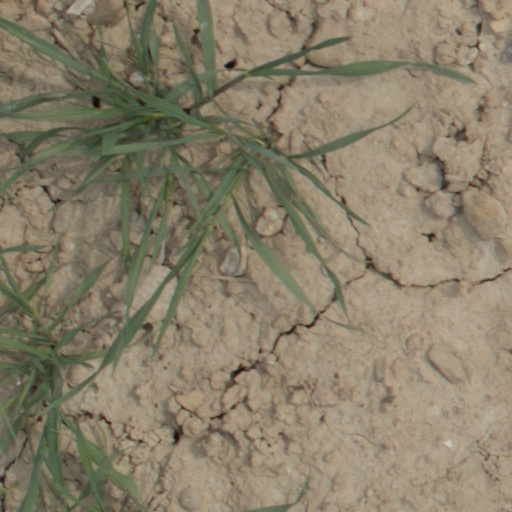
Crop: wheat